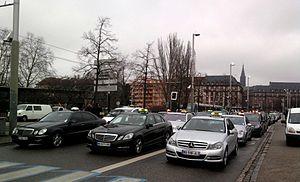
Manifestation des taxis le 10 janvier 2013, parc de l'Etoile à Strasbourg
L'exercice de la profession de taxi en France est strictement règlementée et sous la tutelle du ministère de l'Intérieur. Il y a 51 232 taxis autorisés en France au 1ᵉʳ mai 2008, dont plus d'un tiers en région parisienne. Les chauffeurs sont une majorité d'artisans et de salariés de groupes privés. Les taxis français n'ont pas d'obligation de couleur. Le principal signe distinctif est un signal lumineux posé sur le toit portant la mention « TAXI », de couleur verte s'il est libre ou rouge s'il est pris, mais aussi un compteur horokilométrique homologué, dit « taximètre », une plaque scellée au véhicule et, depuis le 31 décembre 2011, une imprimante permettant l'édition automatisée de la note.